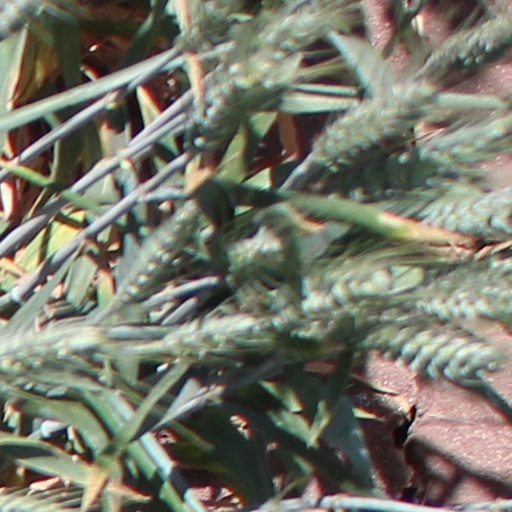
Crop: wheat